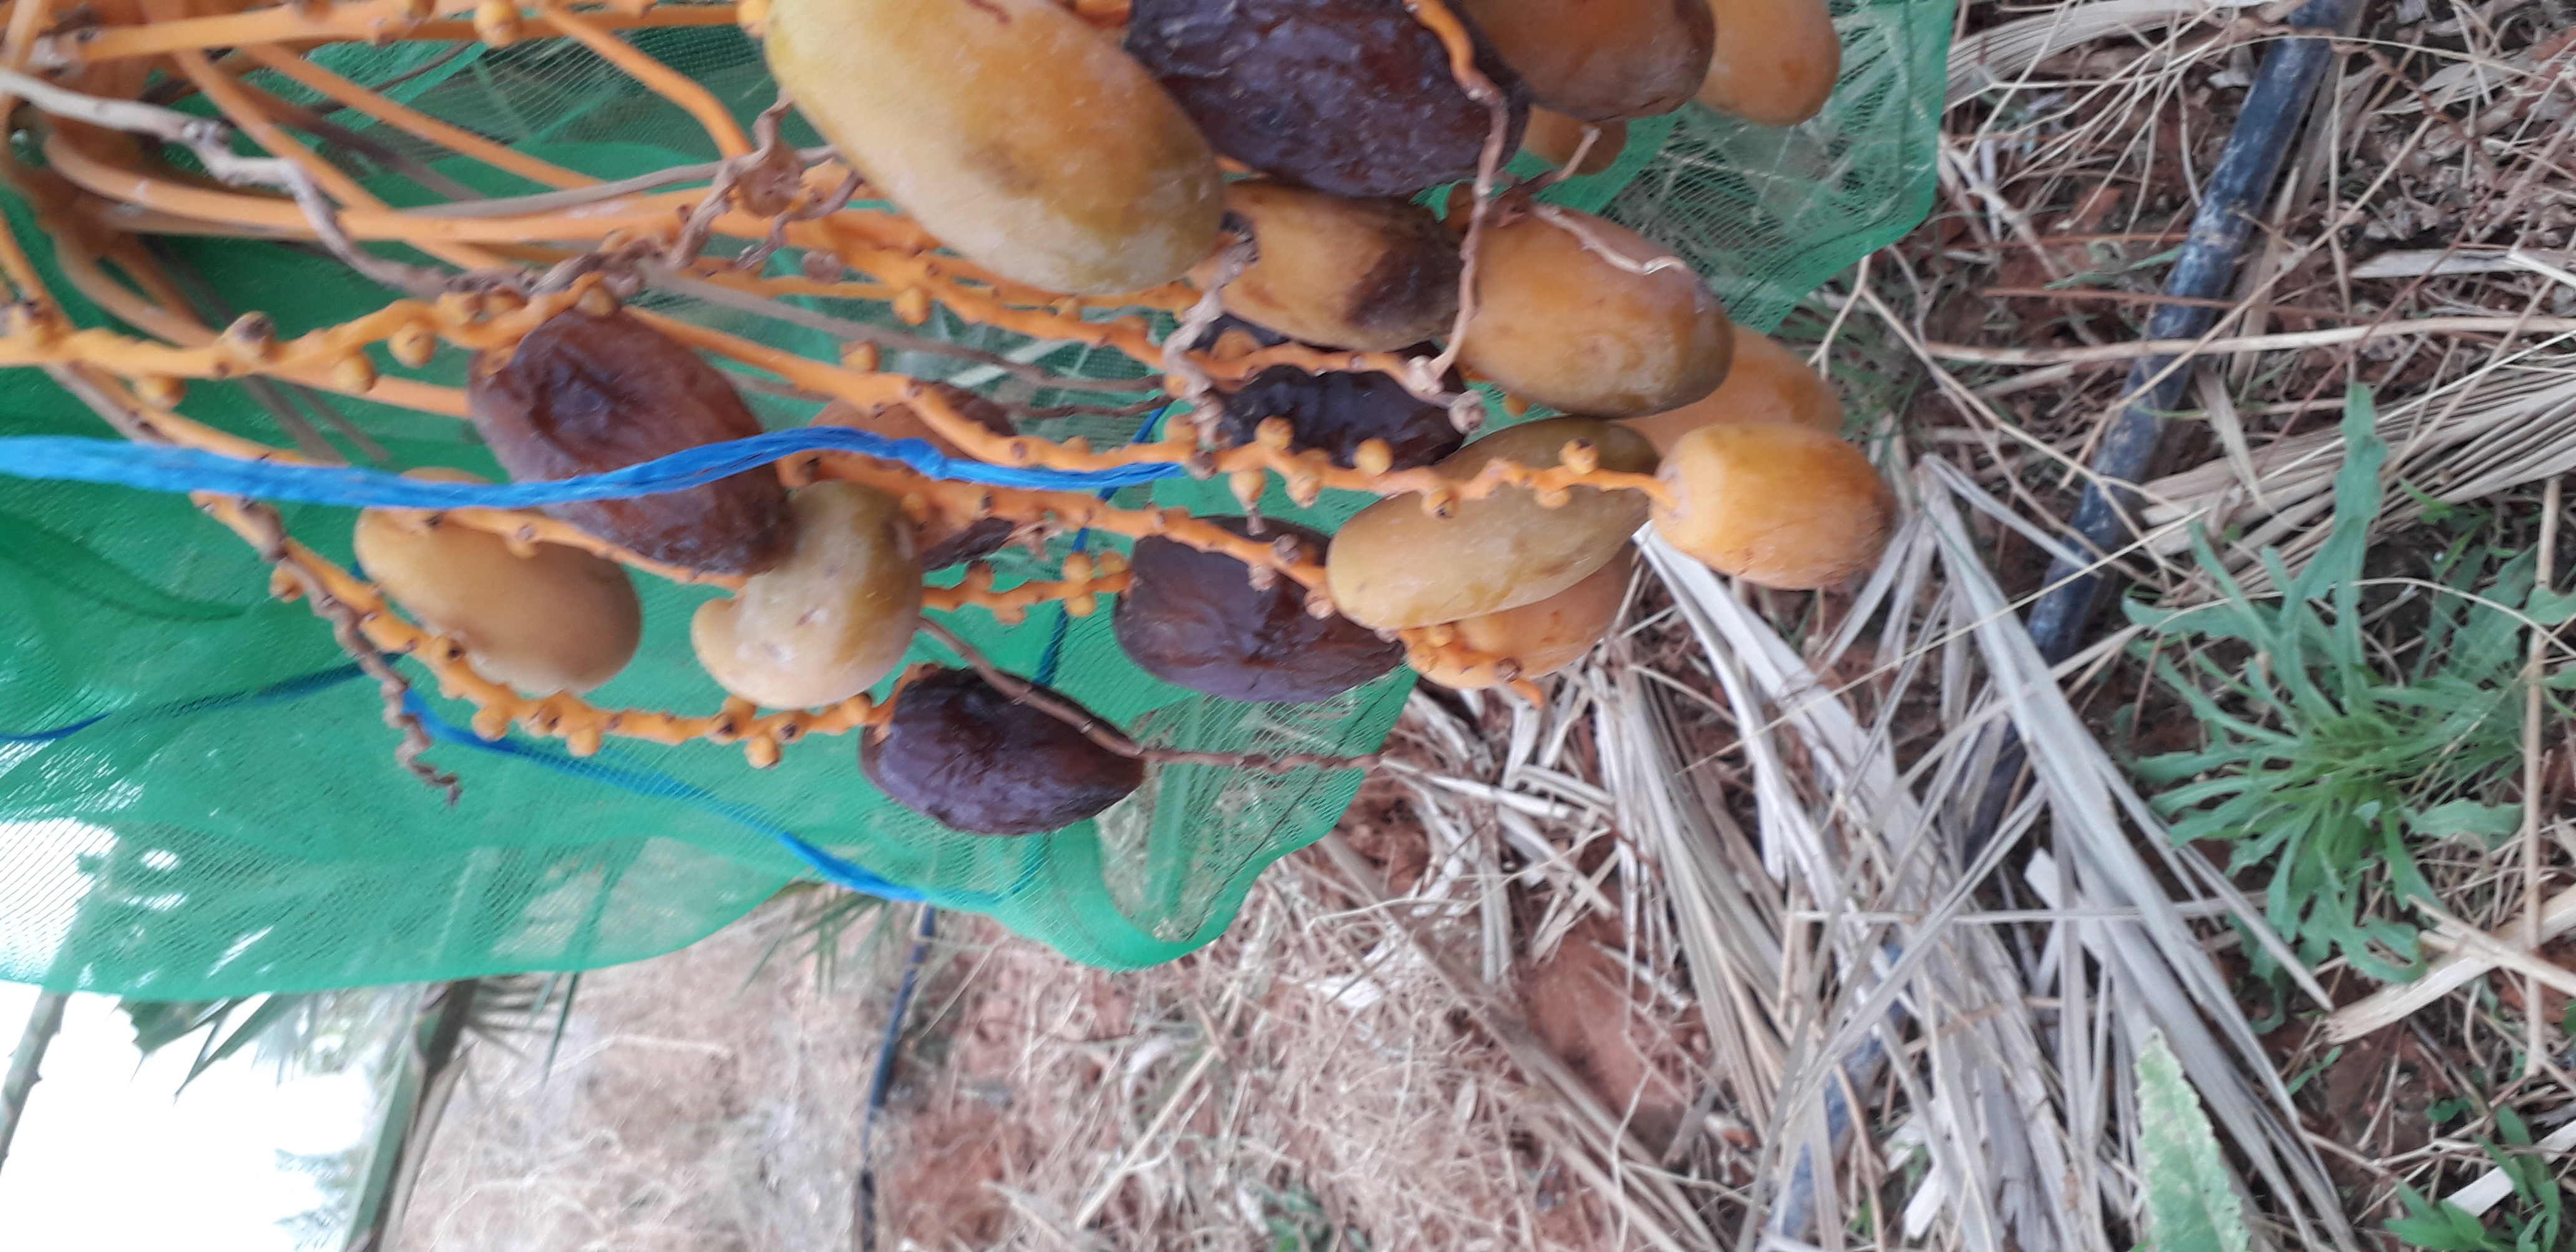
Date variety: Boumajhoul